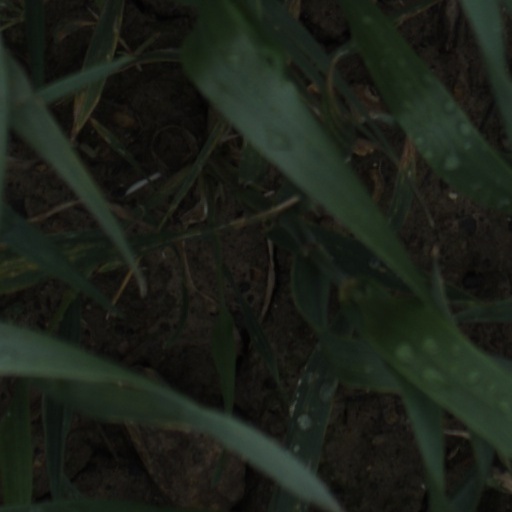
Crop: wheat